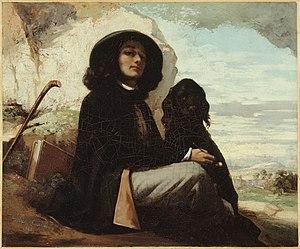
Le Petit Palais, construit à l'occasion de l'Exposition universelle de 1900 par l'architecte Charles Girault, abrite le musée des Beaux-Arts de la ville de Paris. Il est situé à Paris 8ᵉ, avenue Winston-Churchill, face au Grand Palais.
Gustave Courbet, né le 10 juin 1819 à Ornans et mort le 31 décembre 1877 à La Tour-de-Peilz, est un peintre et sculpteur français, chef de file du courant réaliste.